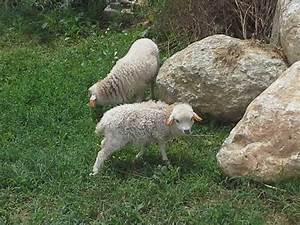
Label: pecora